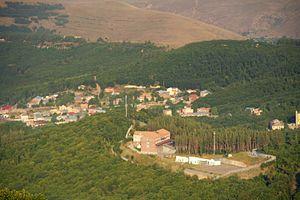
Tsakhkadzor, Tsaghkadzor ou Dzaghgadzor regroupe une ville, un centre thermal et une station de ski situés dans le marz de Kotayk en Arménie. Elle compte 1 610 habitants en 2008.